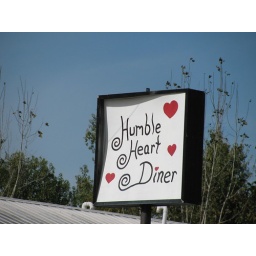
Saw this cute sign coming home the other day, located in New Haven Kentucky.